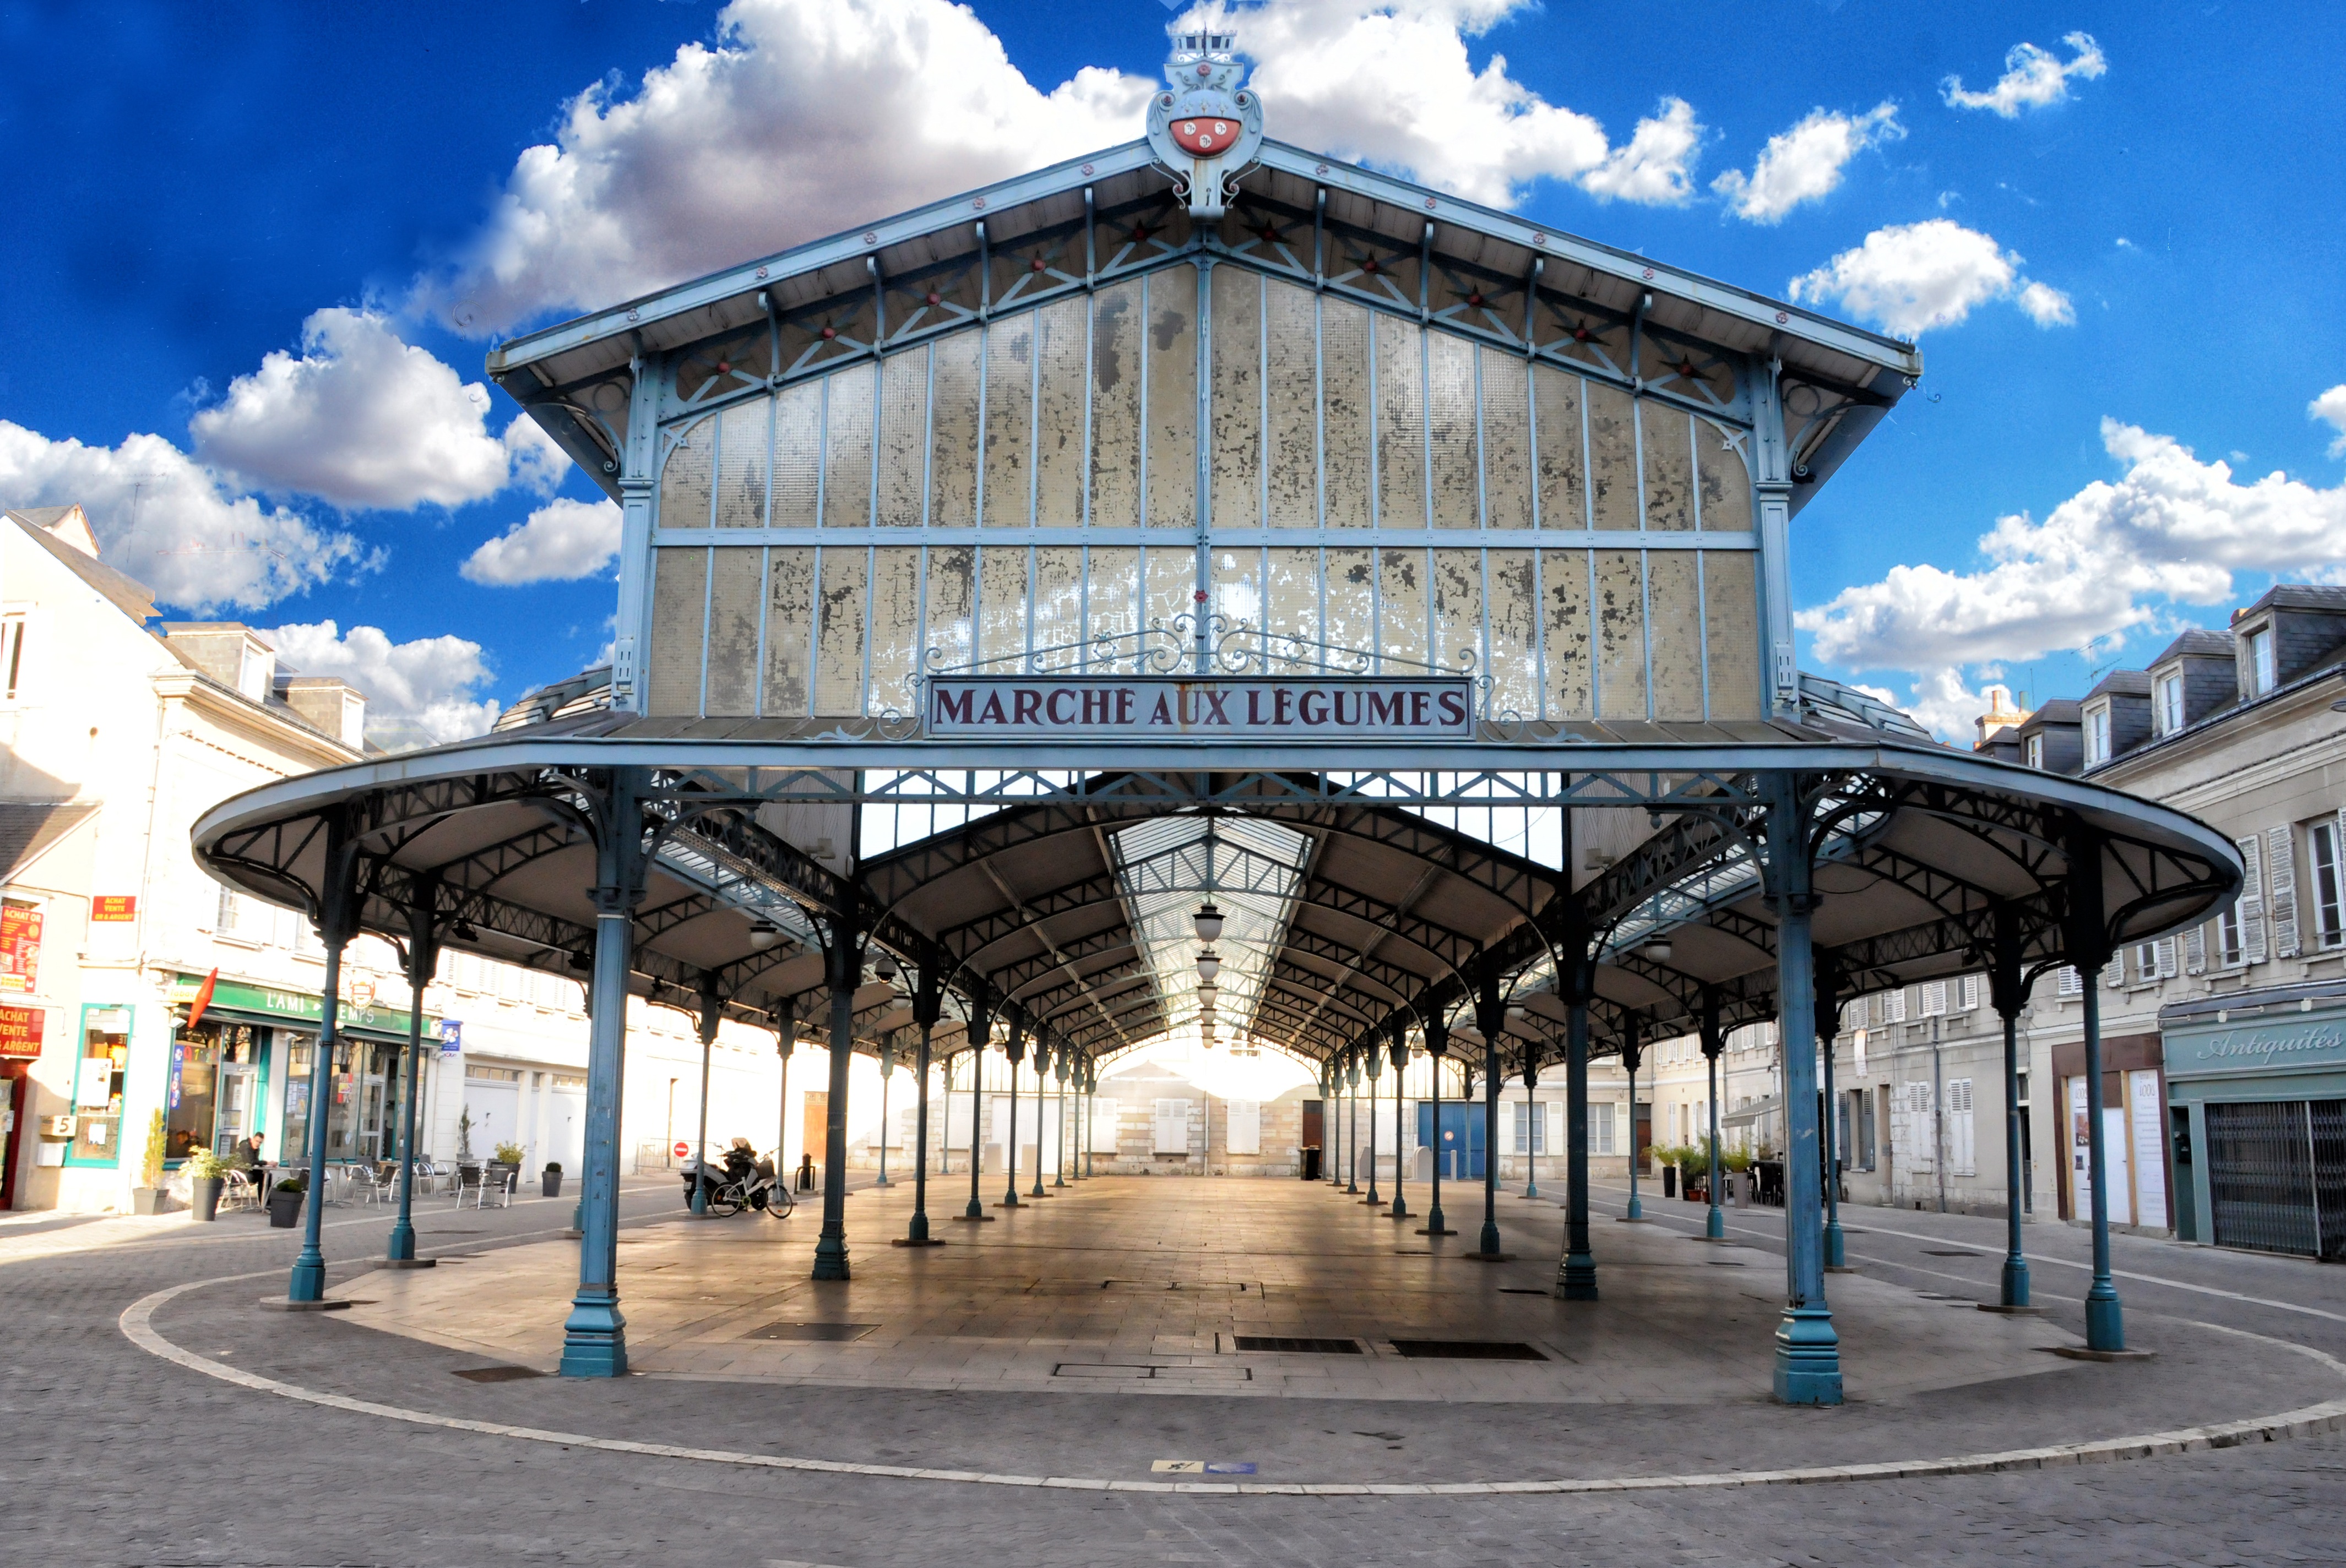
architecture, structure, downtown, transport, france, hall, plaza, train station, landmark, market, place, vegetables, pavilion, chartres, deco art, covered market